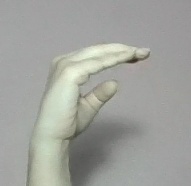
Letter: jeem